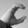
ASL letter: C